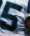
Number: 5